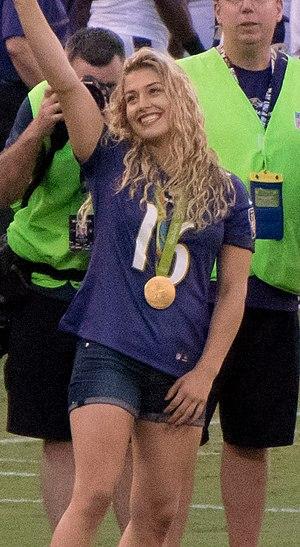
Helen Maroulis est une lutteuse américaine née le 19 septembre 1991 à Rockville. Championne du monde 2015 en moins de 55 kg et championne olympique 2016 en moins de 53 kg, elle monte de catégorie pour remporter le tournoi des moins de 58 kg aux Championnats du monde de lutte 2017 de Paris.